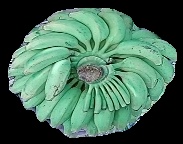
Variety: elakki-bale
Grade: grade1